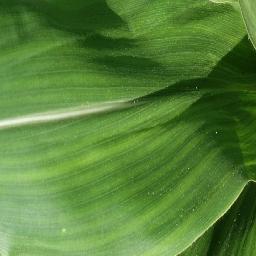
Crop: corn
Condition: (maize)_healthy